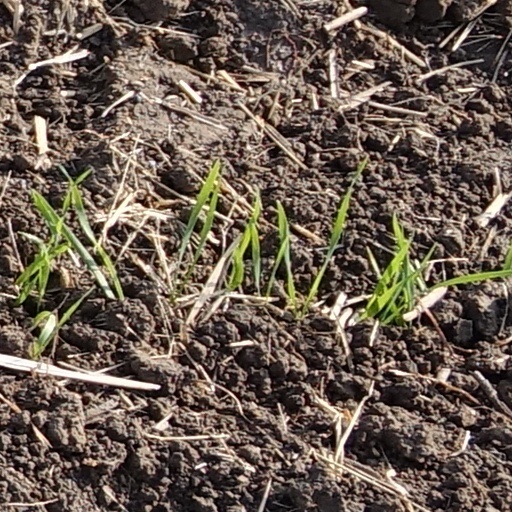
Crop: wheat